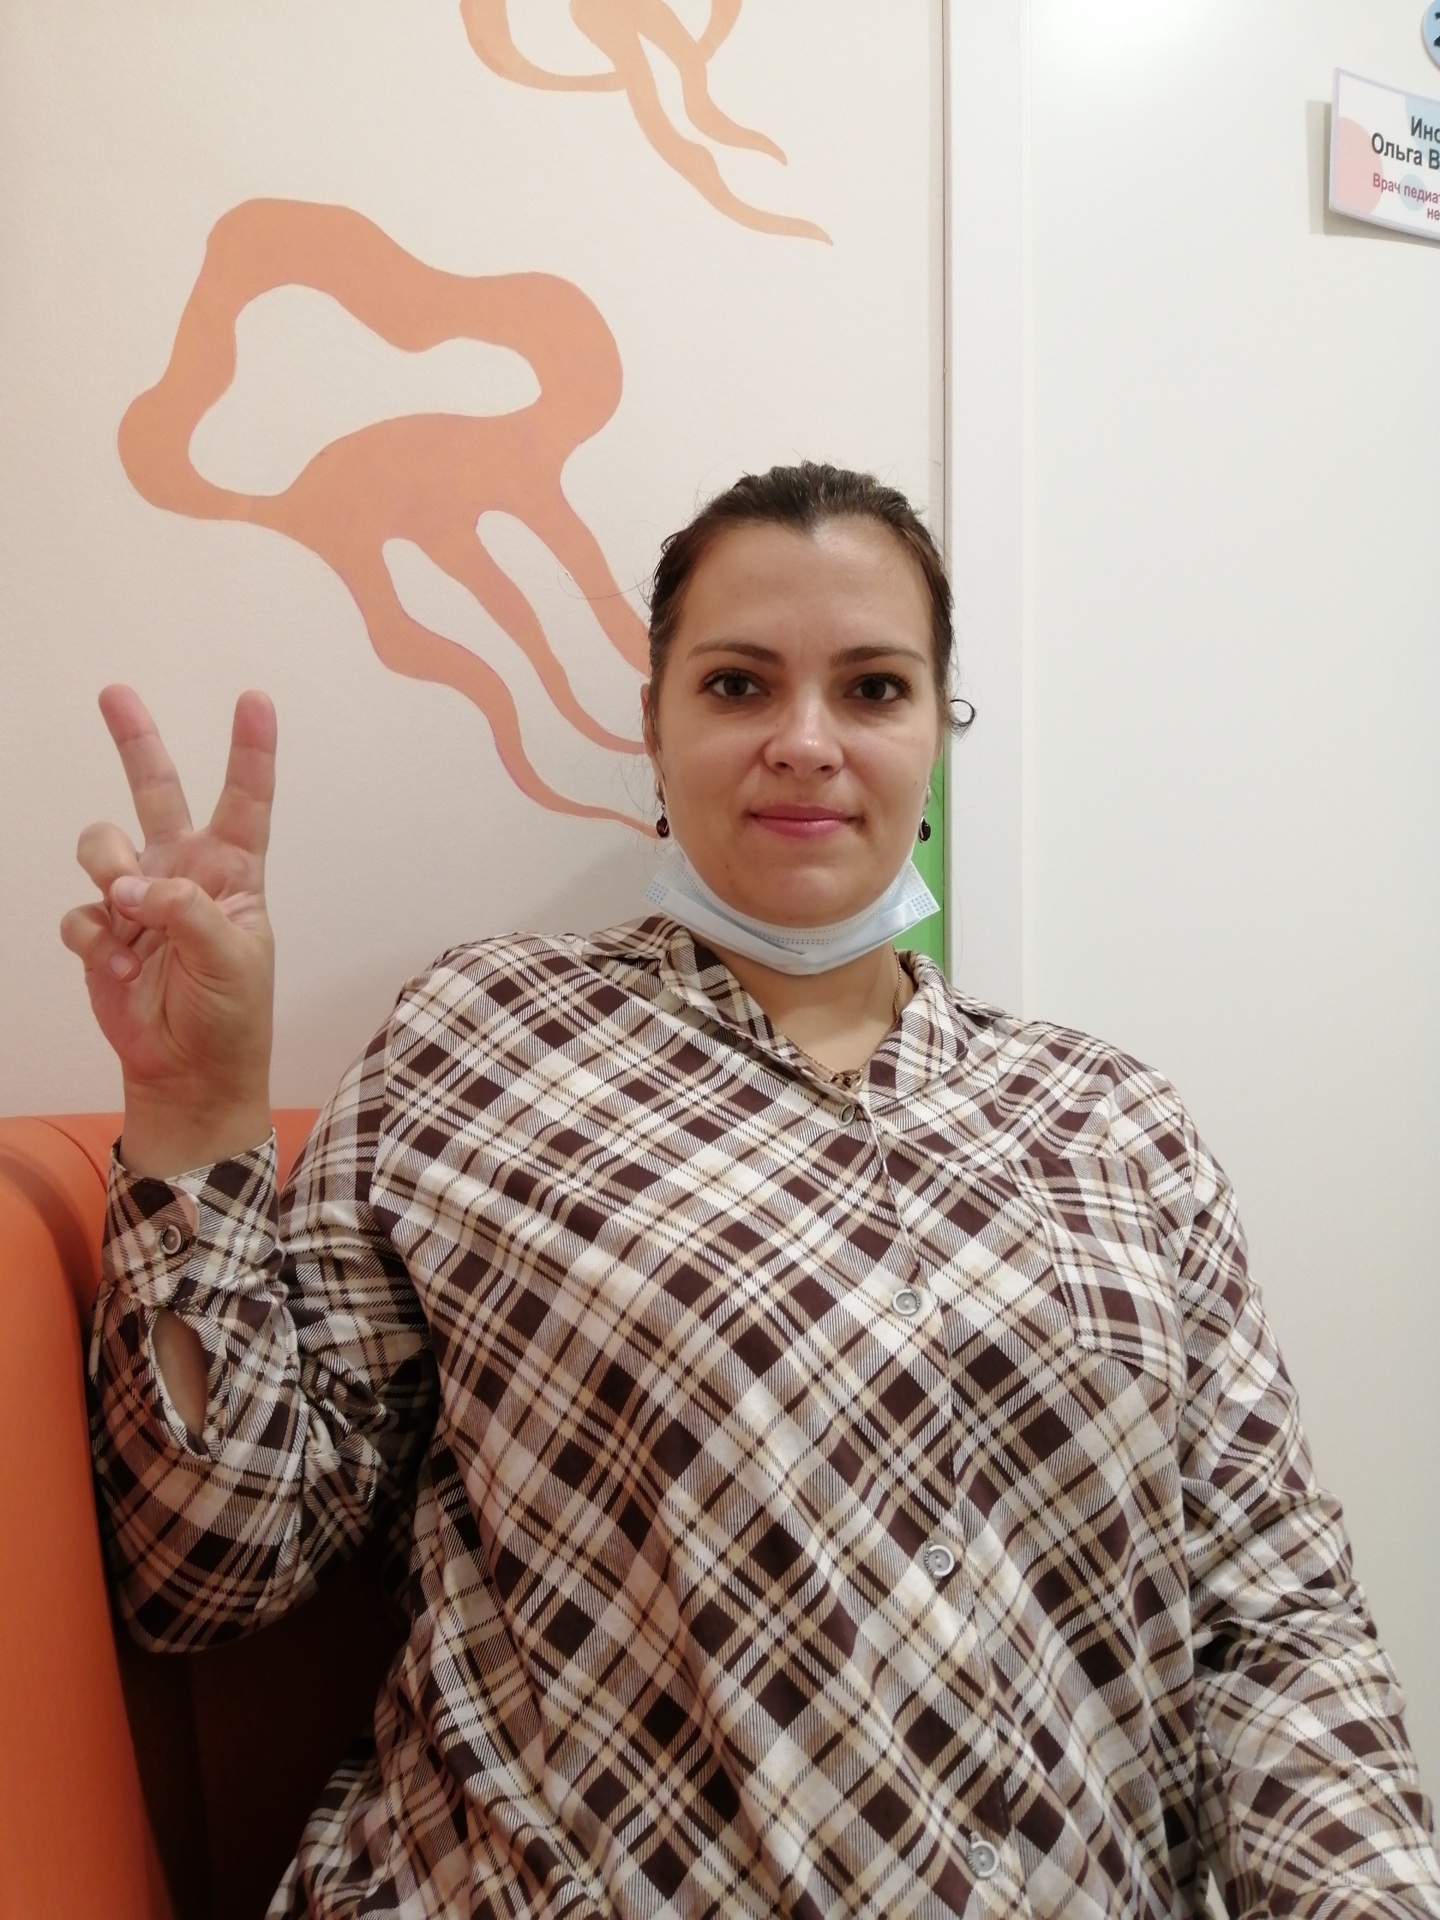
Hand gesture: peace